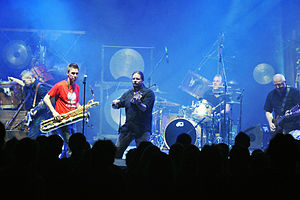
Hoven Droven / Medlemmer
Hoven Droven til en koncert i Warszawa Cross Culture Festival i september 2011.
Hoven Droven er et svensk folkrockand, der blev dannet i 1989. De har specialiseret sig i instrumentale hardrockarrangementer over gamle svenske folkemelodier.